Prince Arthur, Duke of Connaught and Strathearn

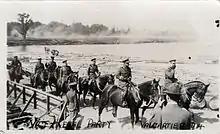
Prince Arthur and his viceregal party visit the Valcartier military base in 1914.

Alongside his military career, the Duke continued to undertake royal duties beyond, or only vaguely associated with, the army. He also represented the monarchy throughout the Empire. On the return from a posting in India, he again, this time with his wife, toured Canada in 1890, stopping in all major cities across the country. He also toured Canada in 1906. In January 1903, the Duke and Duchess represented the new King Edward VII at the 1903 Delhi Durbar to celebrate his accession. On their way to India, the couple passed through Egypt where the Duke opened the Aswan dam on 10 December 1902.